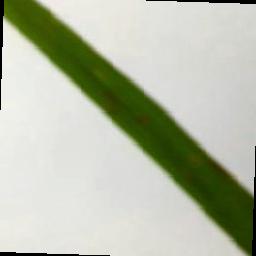
Label: Rice___Brown_Spot